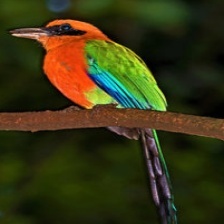
Species: RUFUOS MOTMOT
Scientific name: BARYPHTHENGUS MARTII